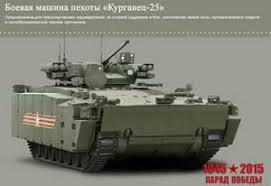
Label: BMP